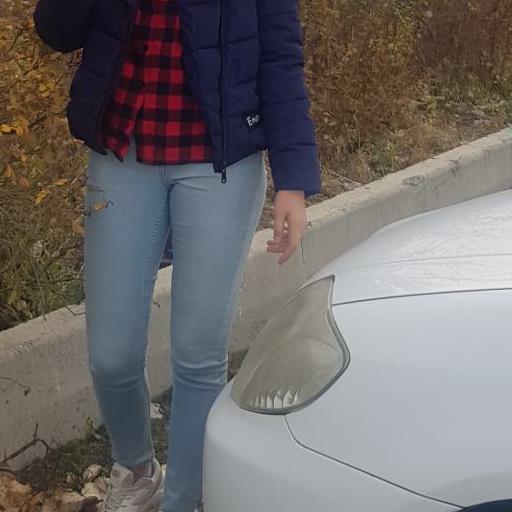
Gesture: no_gesture